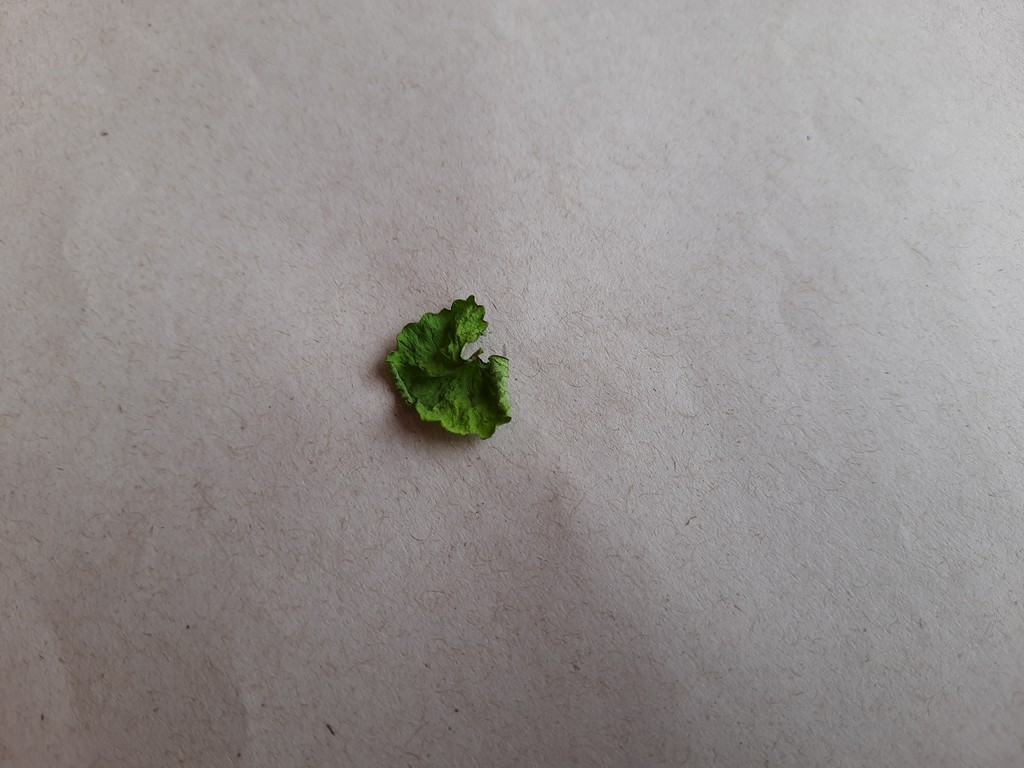
Label: Dried